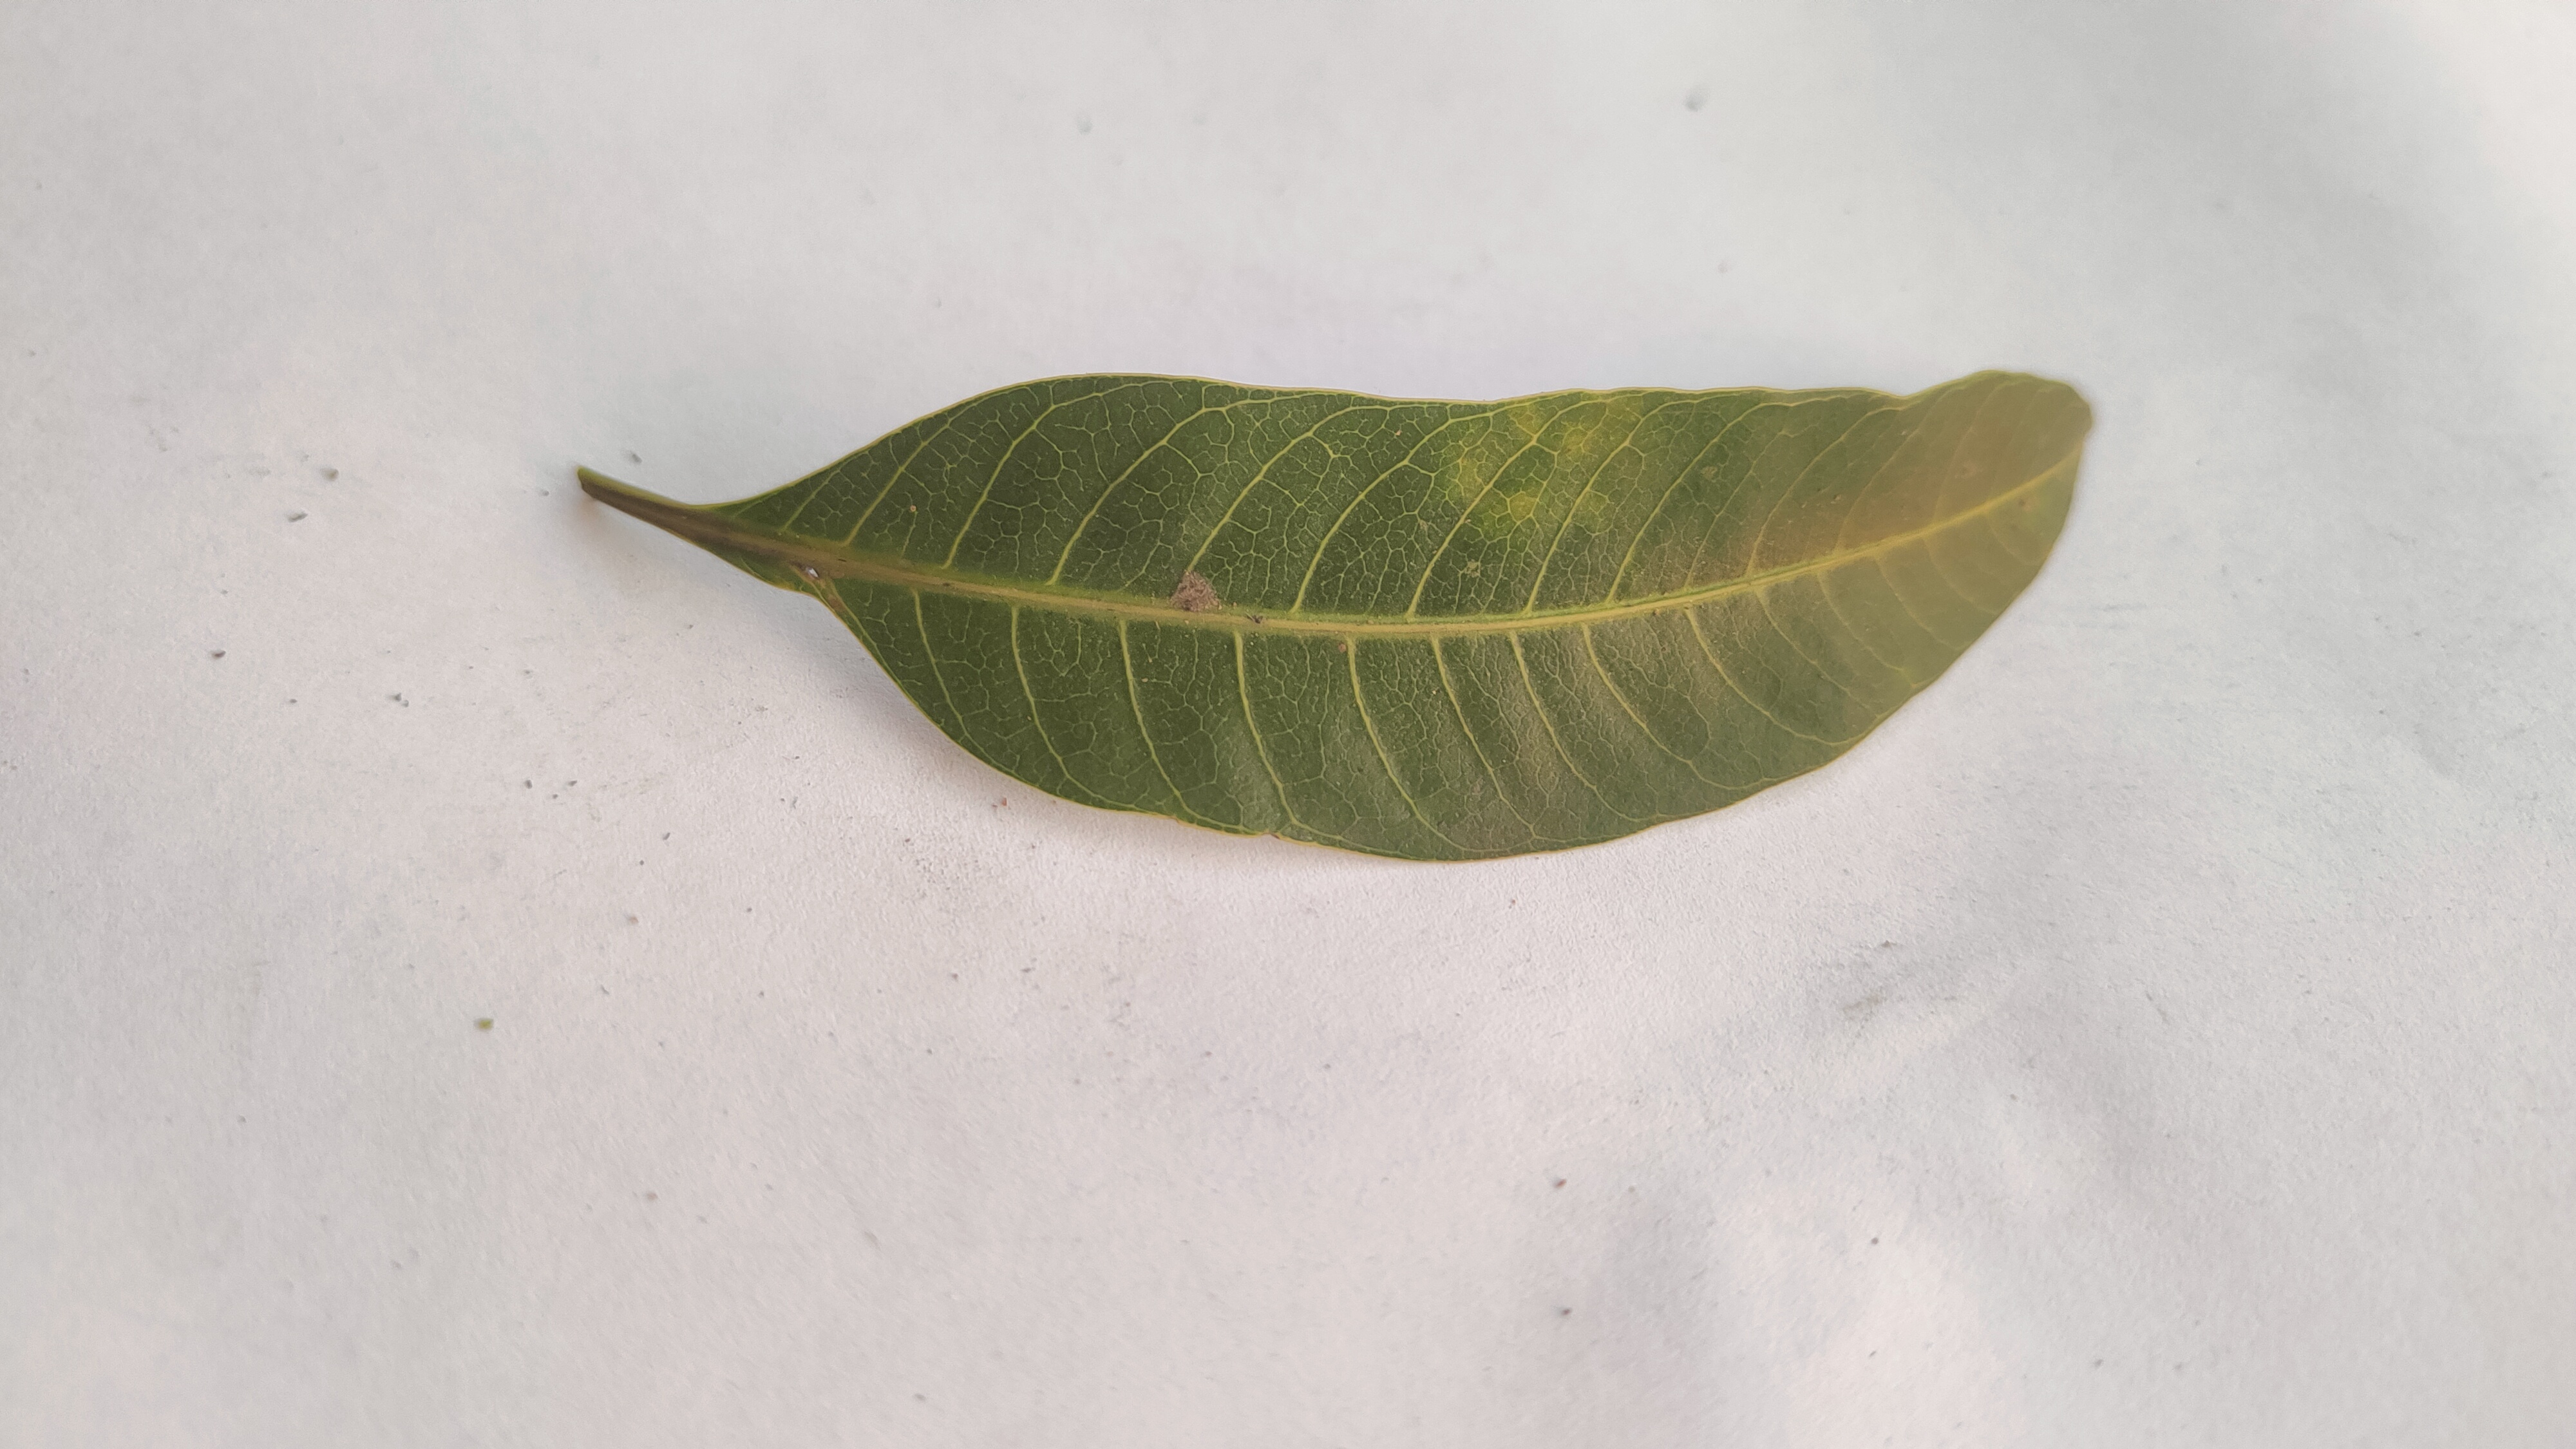
Leaf variety: Mango